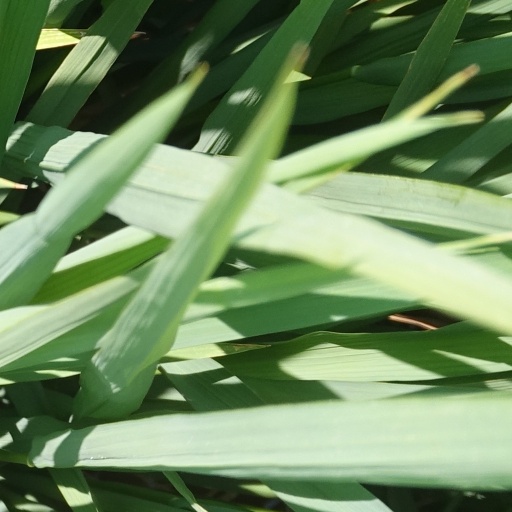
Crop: rice